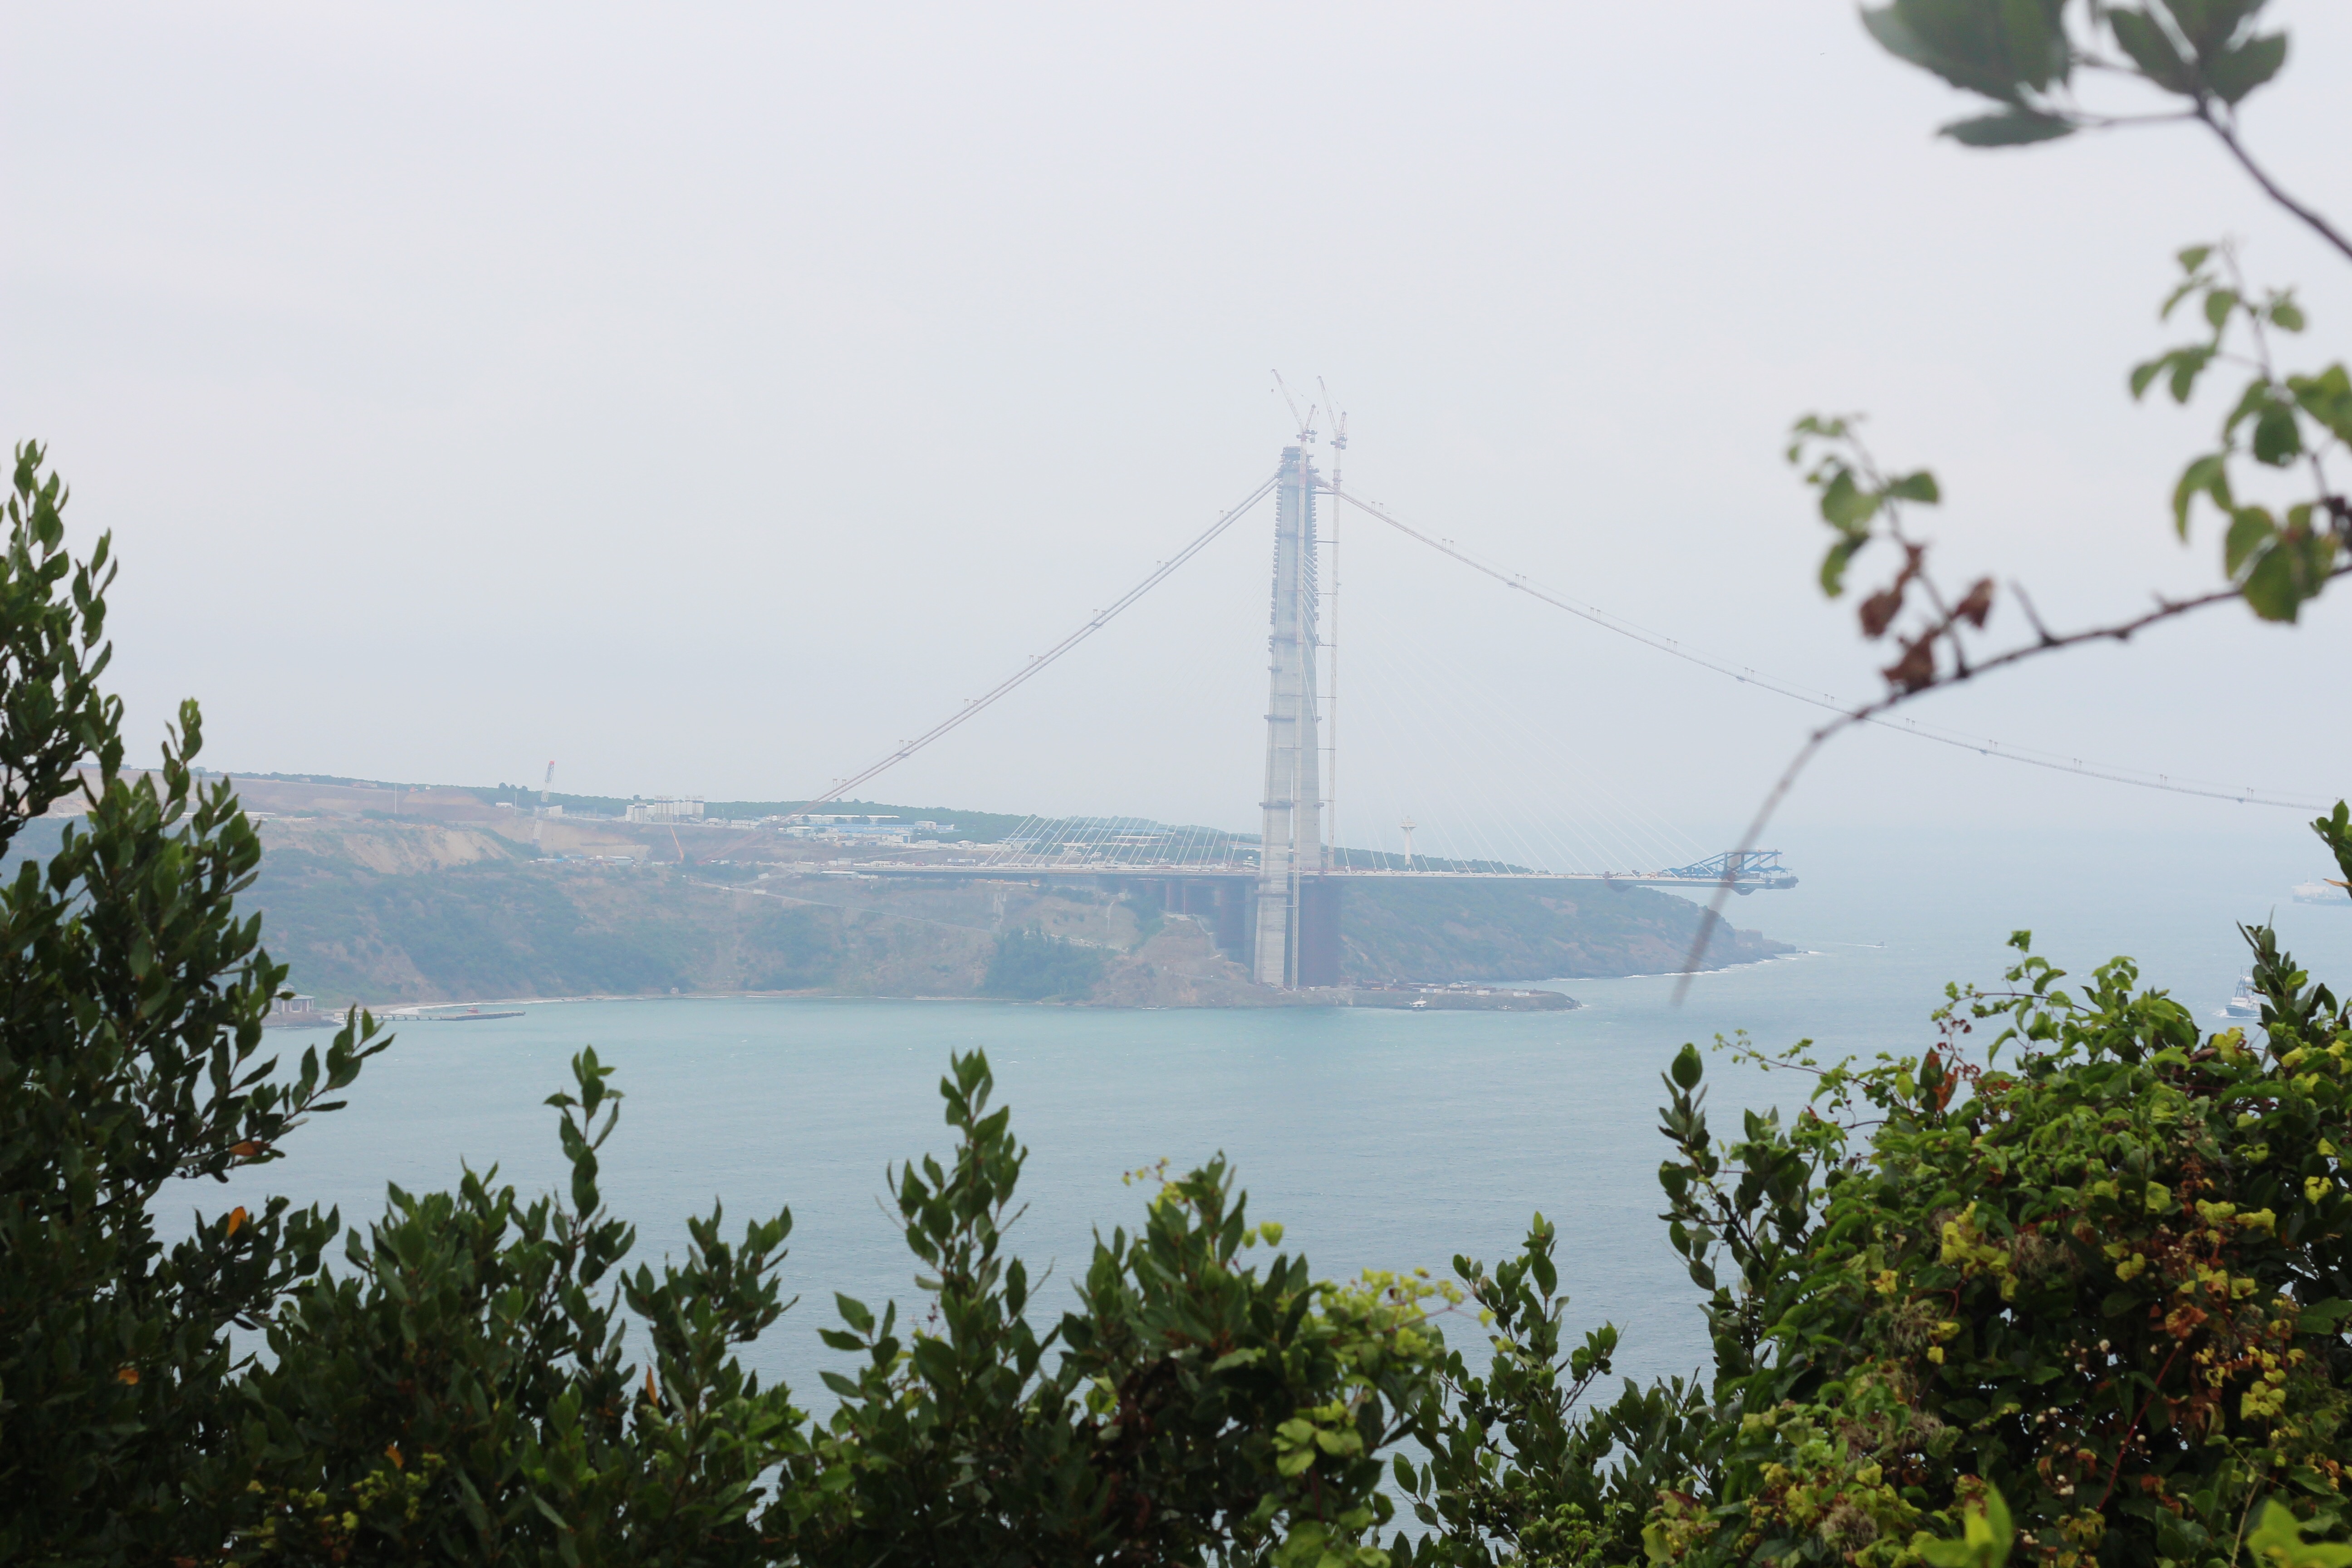
sea, tree, water, bridge, lake, reservoir, atmospheric phenomenon